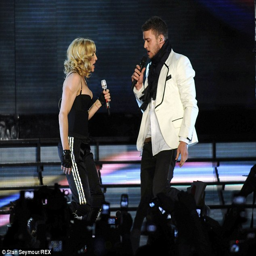
she 's 56 and he 's 33 : though they have , the two clicked well on stage ; here they are seen at her launch